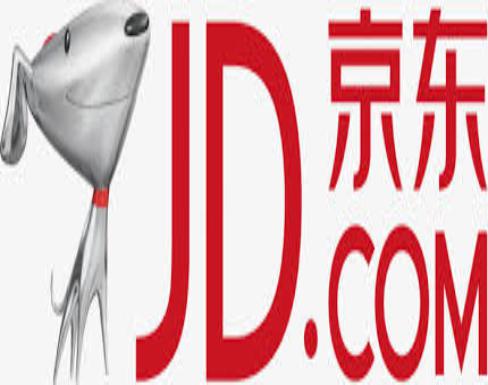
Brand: jd
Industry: Others